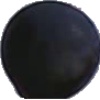
Label: blue_grape